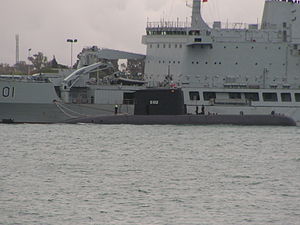
209-klassen / Billeder
209-klassen er en klasse af dieselelektriske undervandsbåde udviklet udelukkende til eksport i slutningen af 1960'erne af Howaldtswerke-Deutsche Werft i Tyskland. Til trods for at være udviklet i Tyskland, er klassen ikke benyttet af Deutsche Marine. Klassen betegnes som en eksportsucces med 60 ubåde solgt til tretten lande.